Nils Blommér

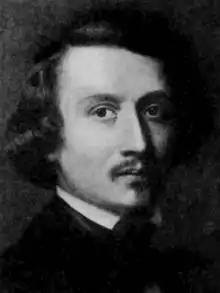
Blommér in 1848, by Per Södermark

Nils Blommér, born Nils Johan Olsson (12 June 1816 – 1 February 1853) was a Swedish painter and educator. His middle name is sometimes given as Jakob.